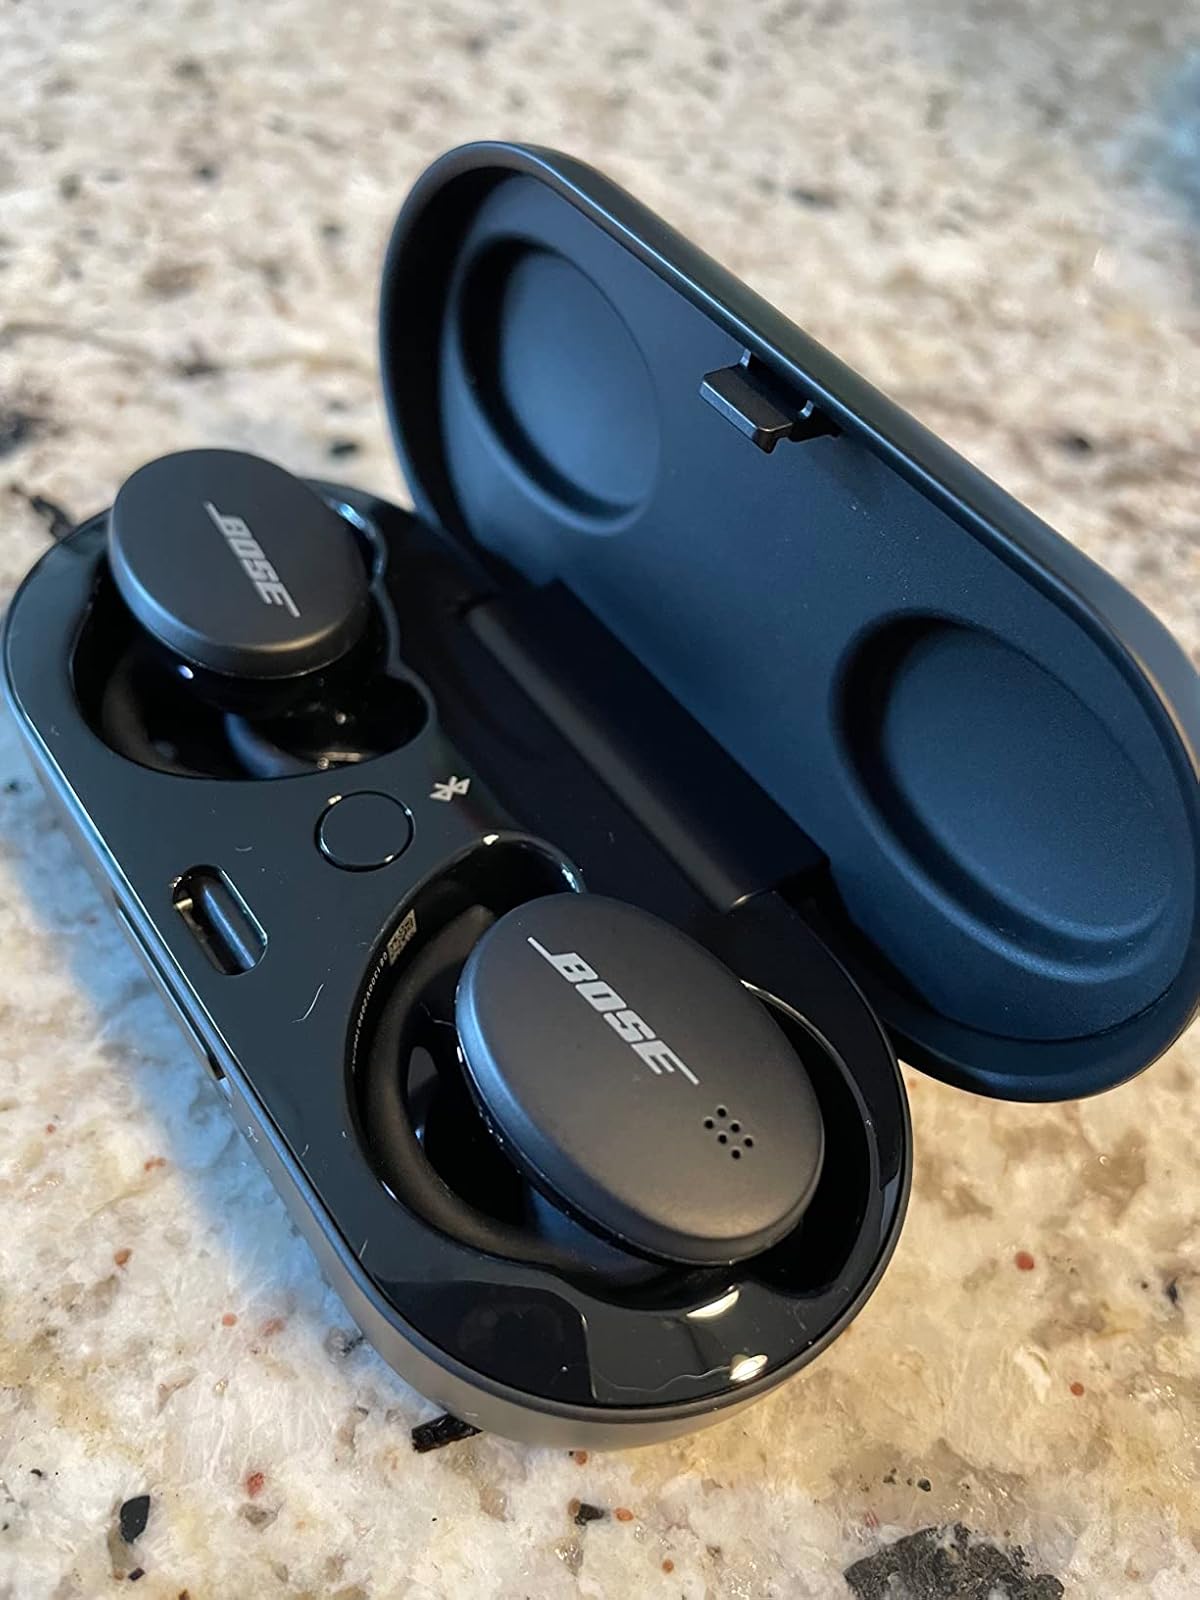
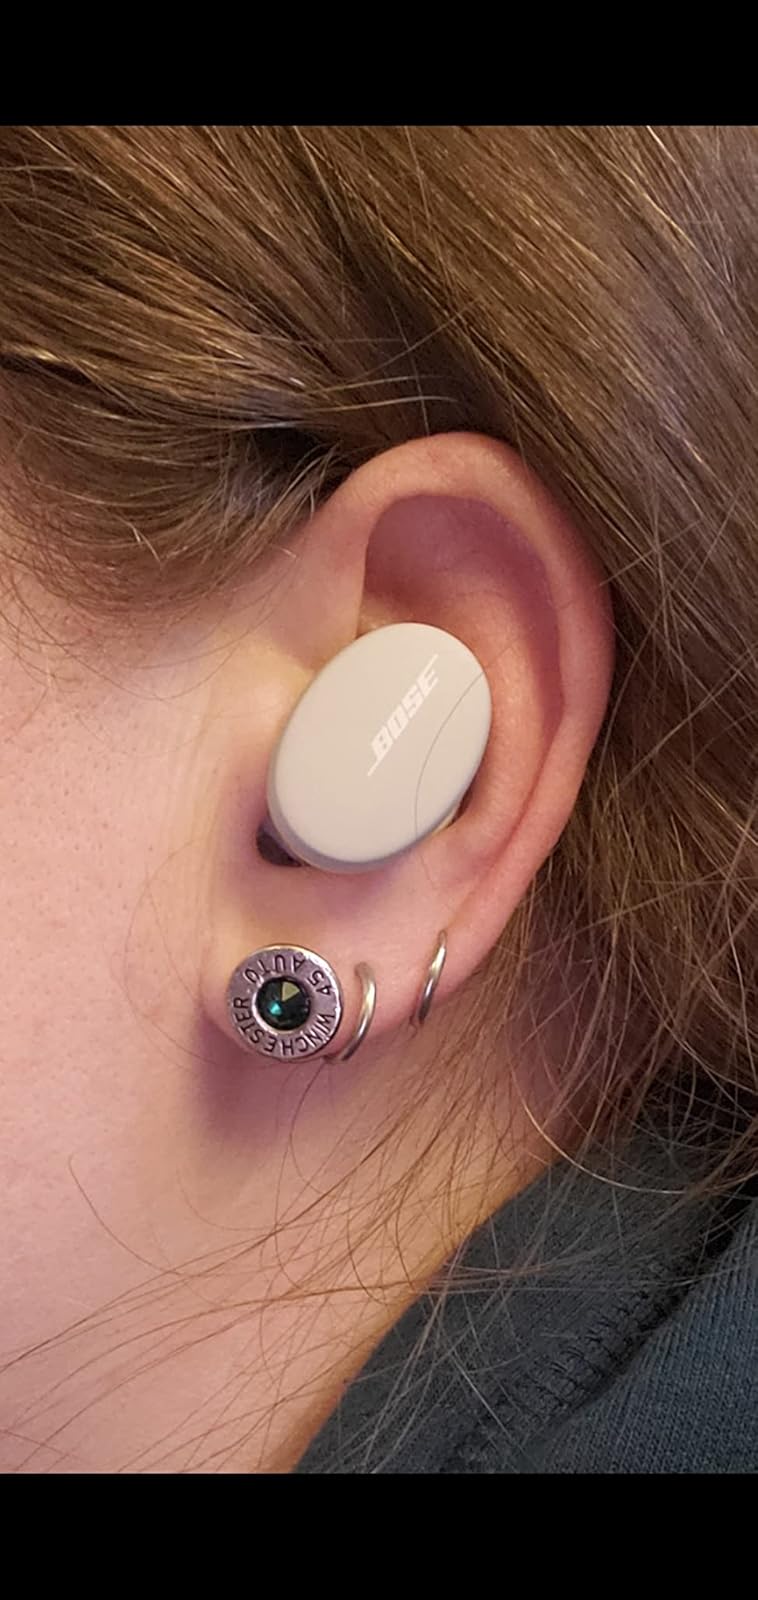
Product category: earbuds
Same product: no